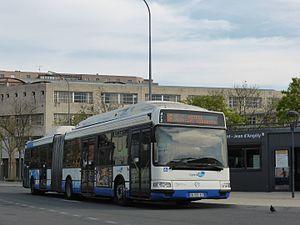
Un Irisbus Agora L GNV de la Ligne d'Azur à la gare routière de Nice Vauban
L'Agora est une gamme d'autobus urbains à plancher bas lancée par Renault VI en 1995 à l'occasion du congrès de l'UITP à Paris. Il s'agit du premier bus surbaissé de construction française produit à grande échelle. Il succède directement au R312, et indirectement au PR112 et PR118.